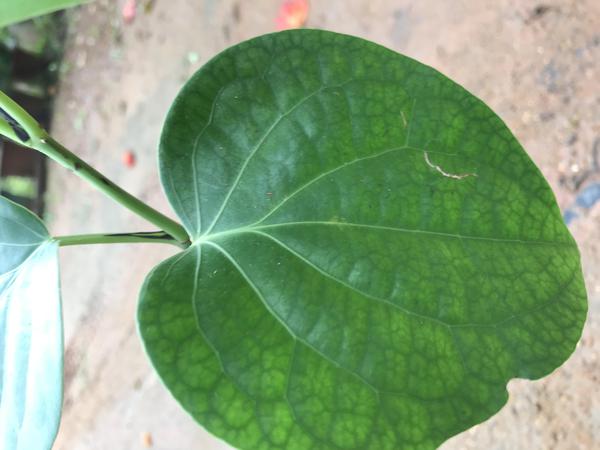
Plant: Pepper